List of birds of Ohio

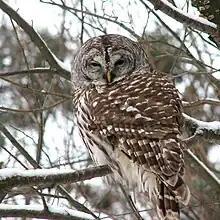
Barred owl

Accipitridae is a family of birds of prey which includes hawks, eagles, kites, harriers, and Old World vultures. These birds have very large powerful hooked beaks for tearing flesh from their prey, strong legs, powerful talons, and keen eyesight. Sixteen species have been recorded in Ohio.